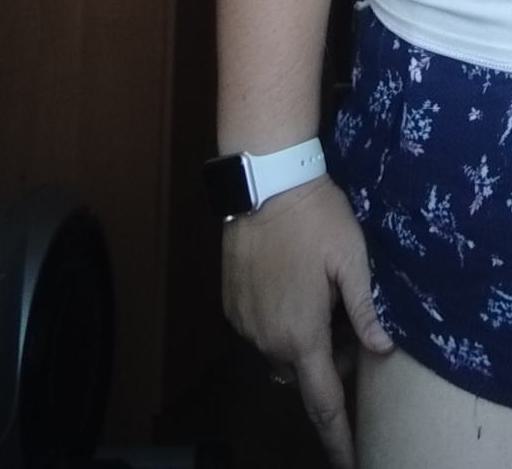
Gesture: no_gesture